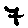
Label: 7